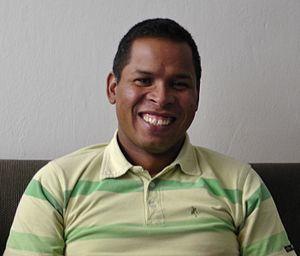
Gadiel Sánchez Rivera est un aventurier péruvien et expert de la jungle amazonienne. Le 9 août 2010, il termine la marche le long de l'Amazone que son co-équipier aventurier Ed Stafford avait commencé. En 2013, il réussit une première mondiale en faisant le tour complet du lac Titicaca en kayak.